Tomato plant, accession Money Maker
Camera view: horizontal (90 deg, fisheye); turntable rotation: 270 degrees
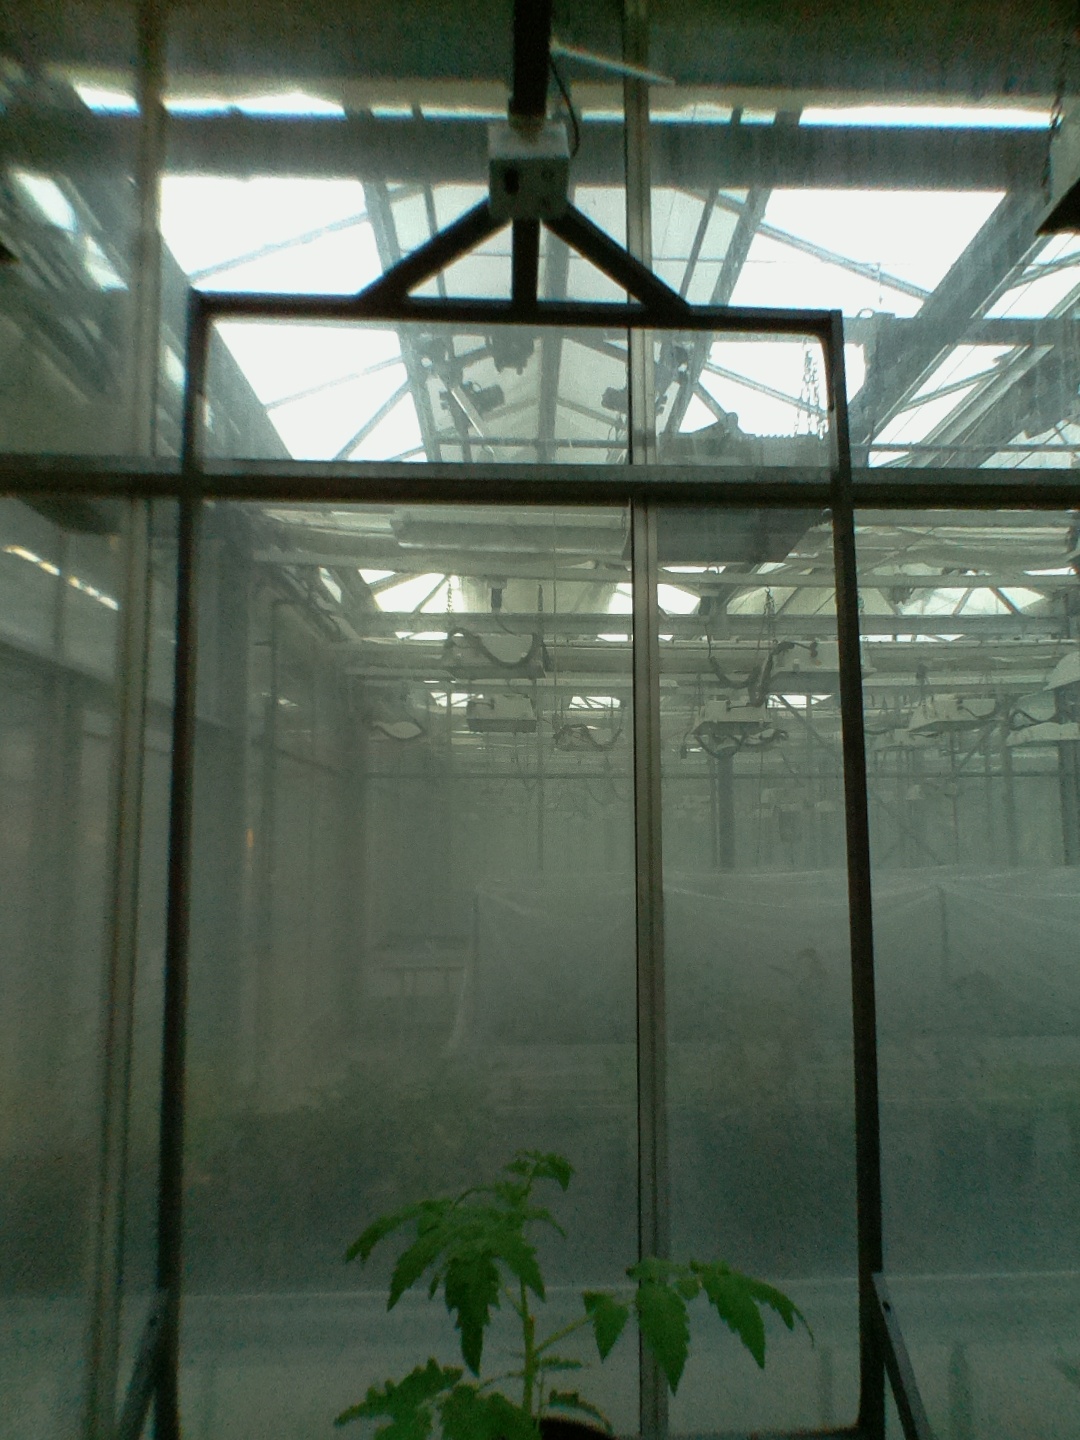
BBCH growth stage 13: 6 of true leaves visible